Harry Crosbie

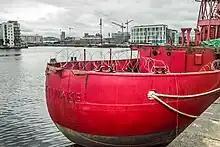
The "Kittiwake" in February 2009

In 2007, Crosbie purchased from the Commissioners of Irish Lights the "Kittiwake", a 1950s 40-metre light ship, built by Philip and Son in Dartmouth, Devon. It was the second-last lightship to serve in Irish waters, ending service in 2005. He had plans to lift it from the Liffey onto the quayside but was unable to reach agreement on a dry land location with the local authority. He had work done on the ship anyway, removing engines and asbestos, with a view to opening a cafe inside it, and stated that over half a million euro had been spent on the project. The port authority, the Dublin Port Company, said that they had purchased the boat from the National Asset Management Agency (NAMA) in 2012, and lifted it from the Alexandra Basin West, in December 2022, for future display in a heritage area on the Alexandra Road. Crosbie disputed both the purported sale and the move, and threatened legal action.